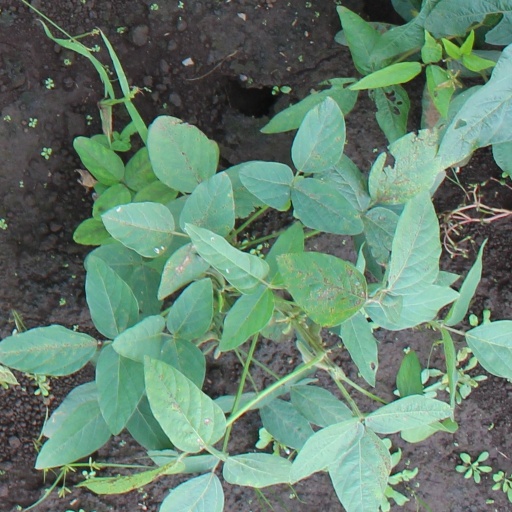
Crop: soybean